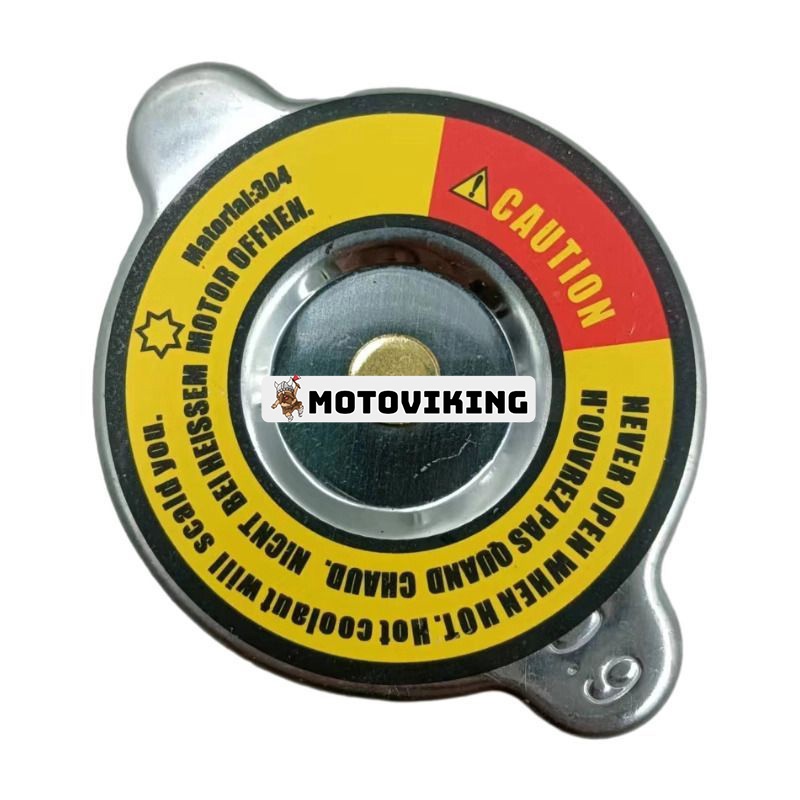
Kylarlock 8971295720 8971778720 för Isuzu Engine 4JB1 Truck NKR55
Kylarlock 8971295720 8971778720 för Isuzu Engine 4JB1 Truck NKR55 Byt ut artikelnummer: 8971295720, 8971778720, 8-97129572-0, 8-97177872-0 Passar för Isuzu-motor: 4JB1 Applikationer: Passar till Isuzu lastbil: NKR55 Reservdel för Isuzu Engine 4JB1 Truck NKR55. Artikel-/ersättningsnummer: KYLARLOCK, 8971295720, 8971778720, ARTIKELNUMMER, 97129572, 97177872, ISUZU-MOTOR, APPLIKATIONER, LASTBIL. Kontakta oss om du behöver hjälp att verifiera kompatibilitet eller hitta liknande delar.
Brand: MotoViking
Category: Vehicles & Parts > Vehicle Parts & Accessories > Motor Vehicle Parts > Motor Vehicle Cooling Systems > Radiator Caps